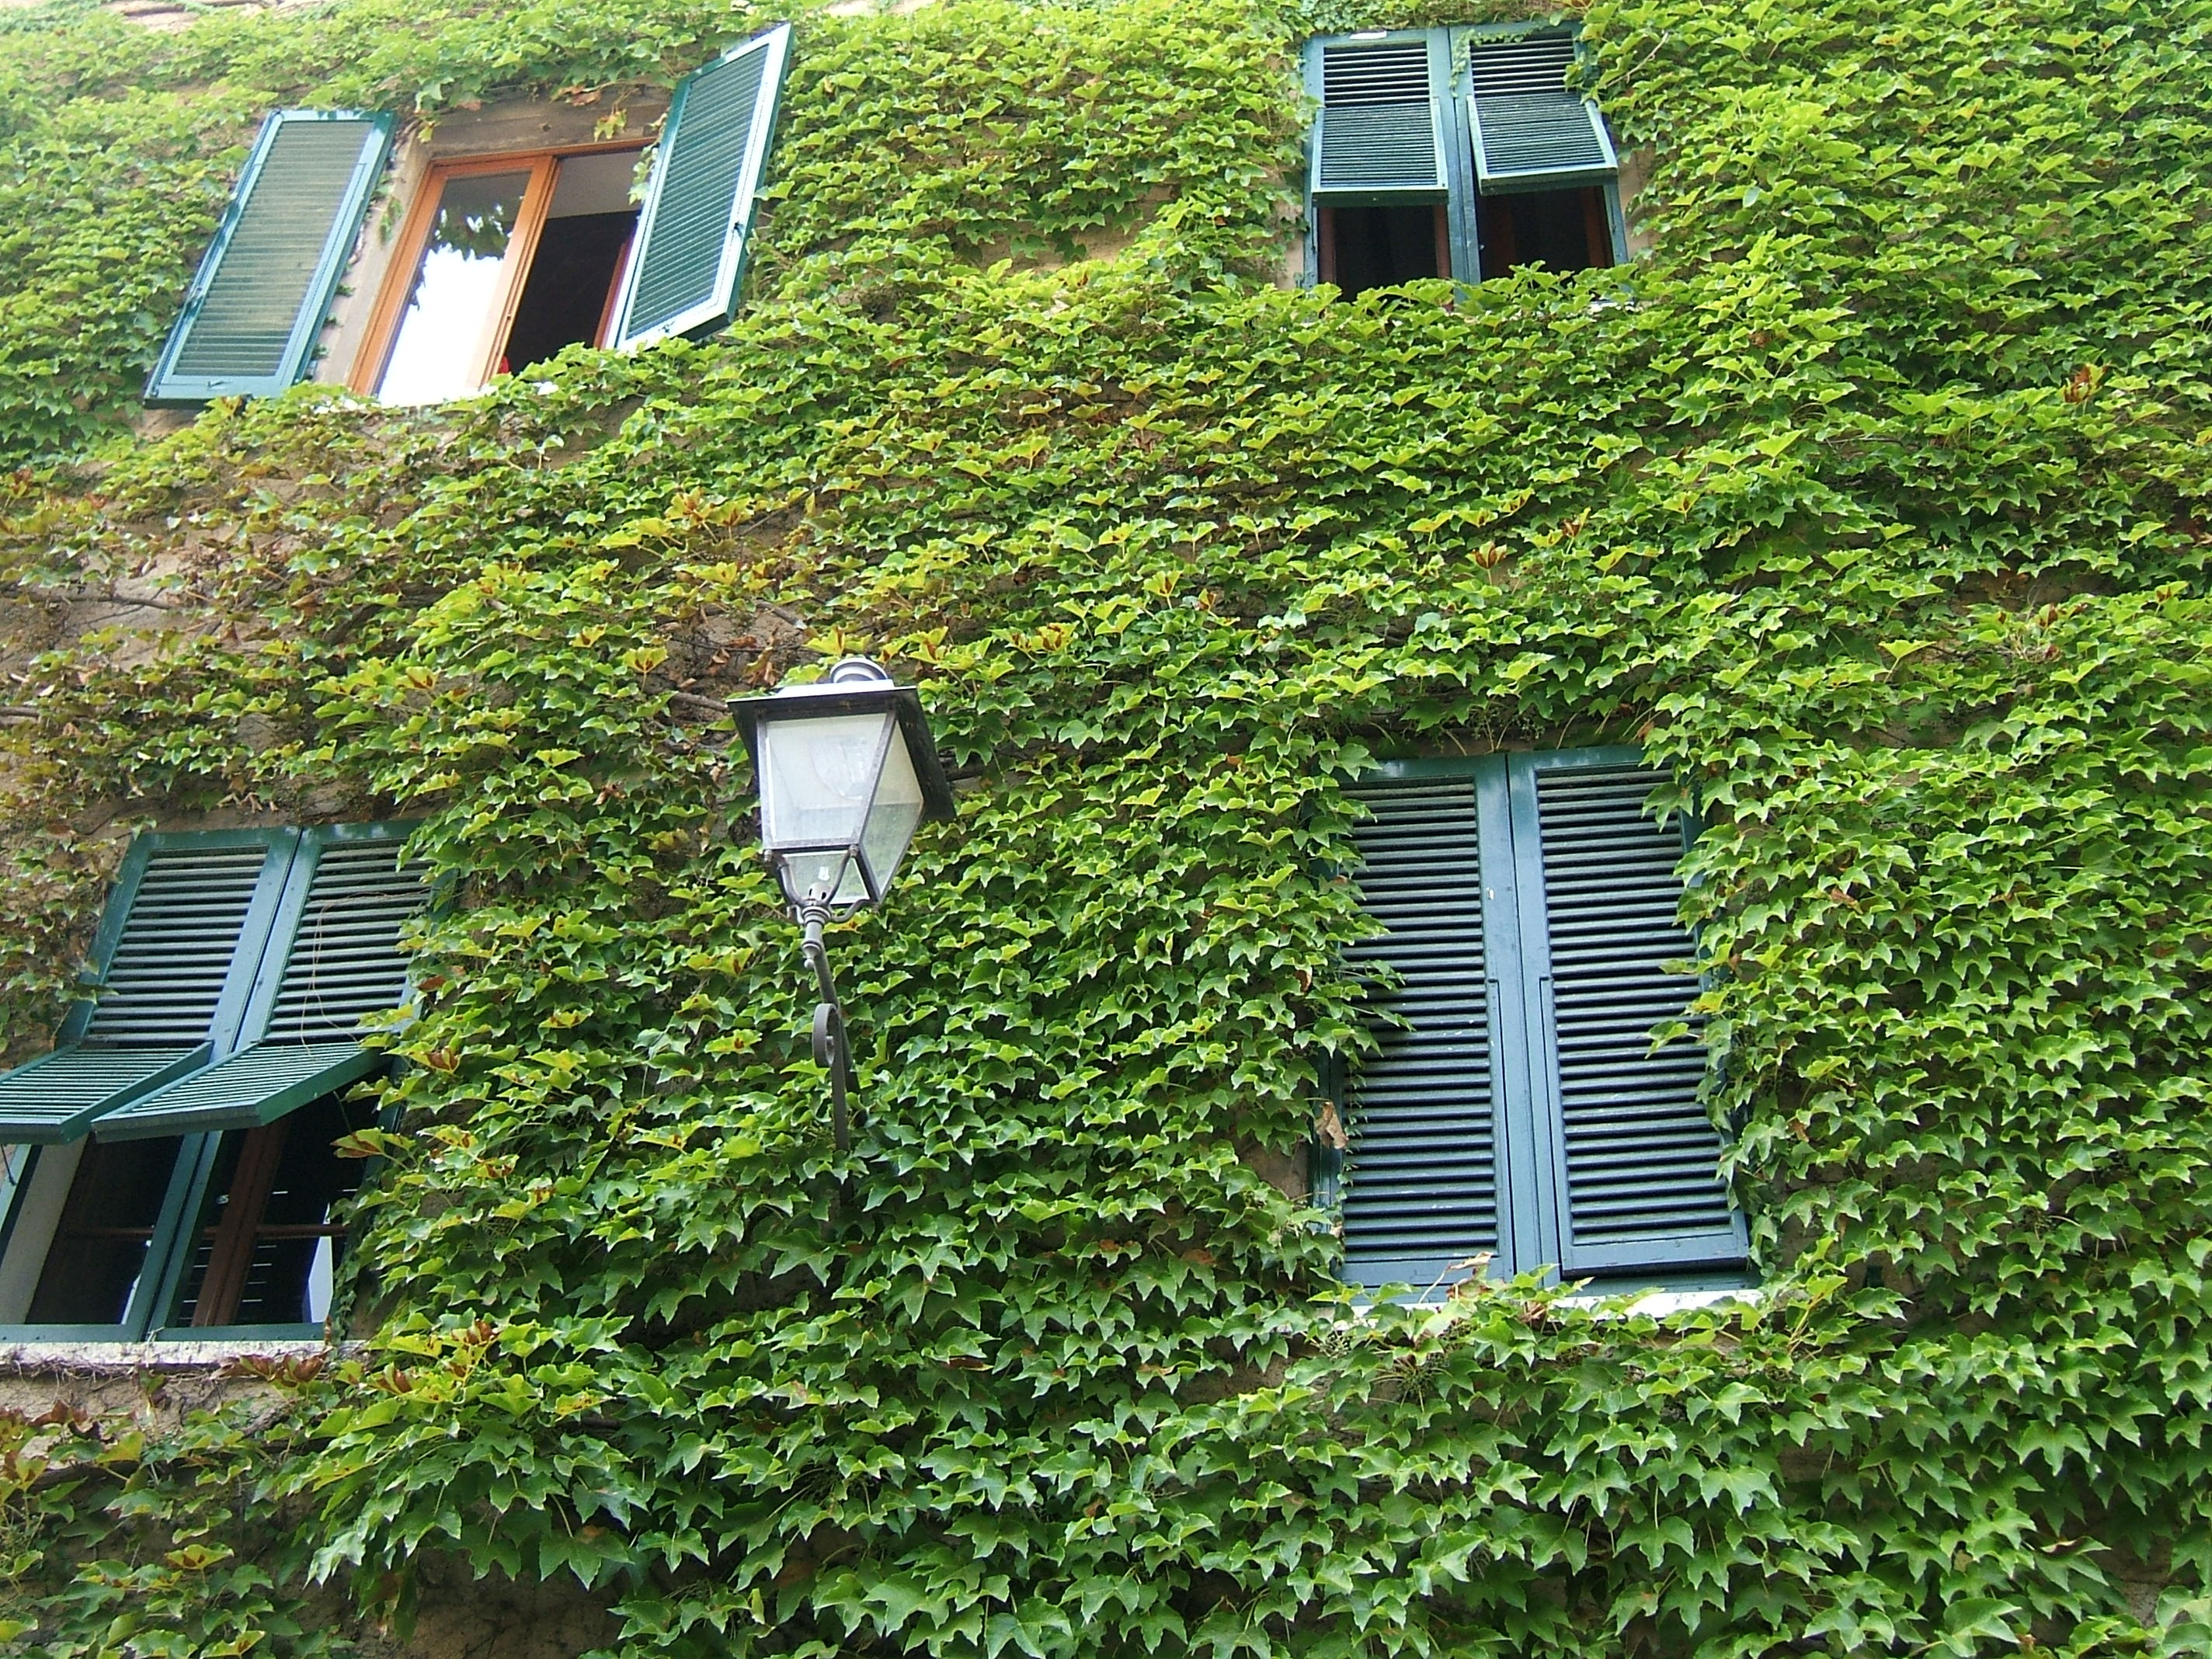
tree, nature, light, plant, lawn, house, leaf, flower, window, roof, home, wall, green, cottage, ivy, backyard, italy, tuscany, facade, garden, blind, shutters, windows, shrub, plantation, palazzo, yard, hedge, residential area, woody plant, outdoor structure